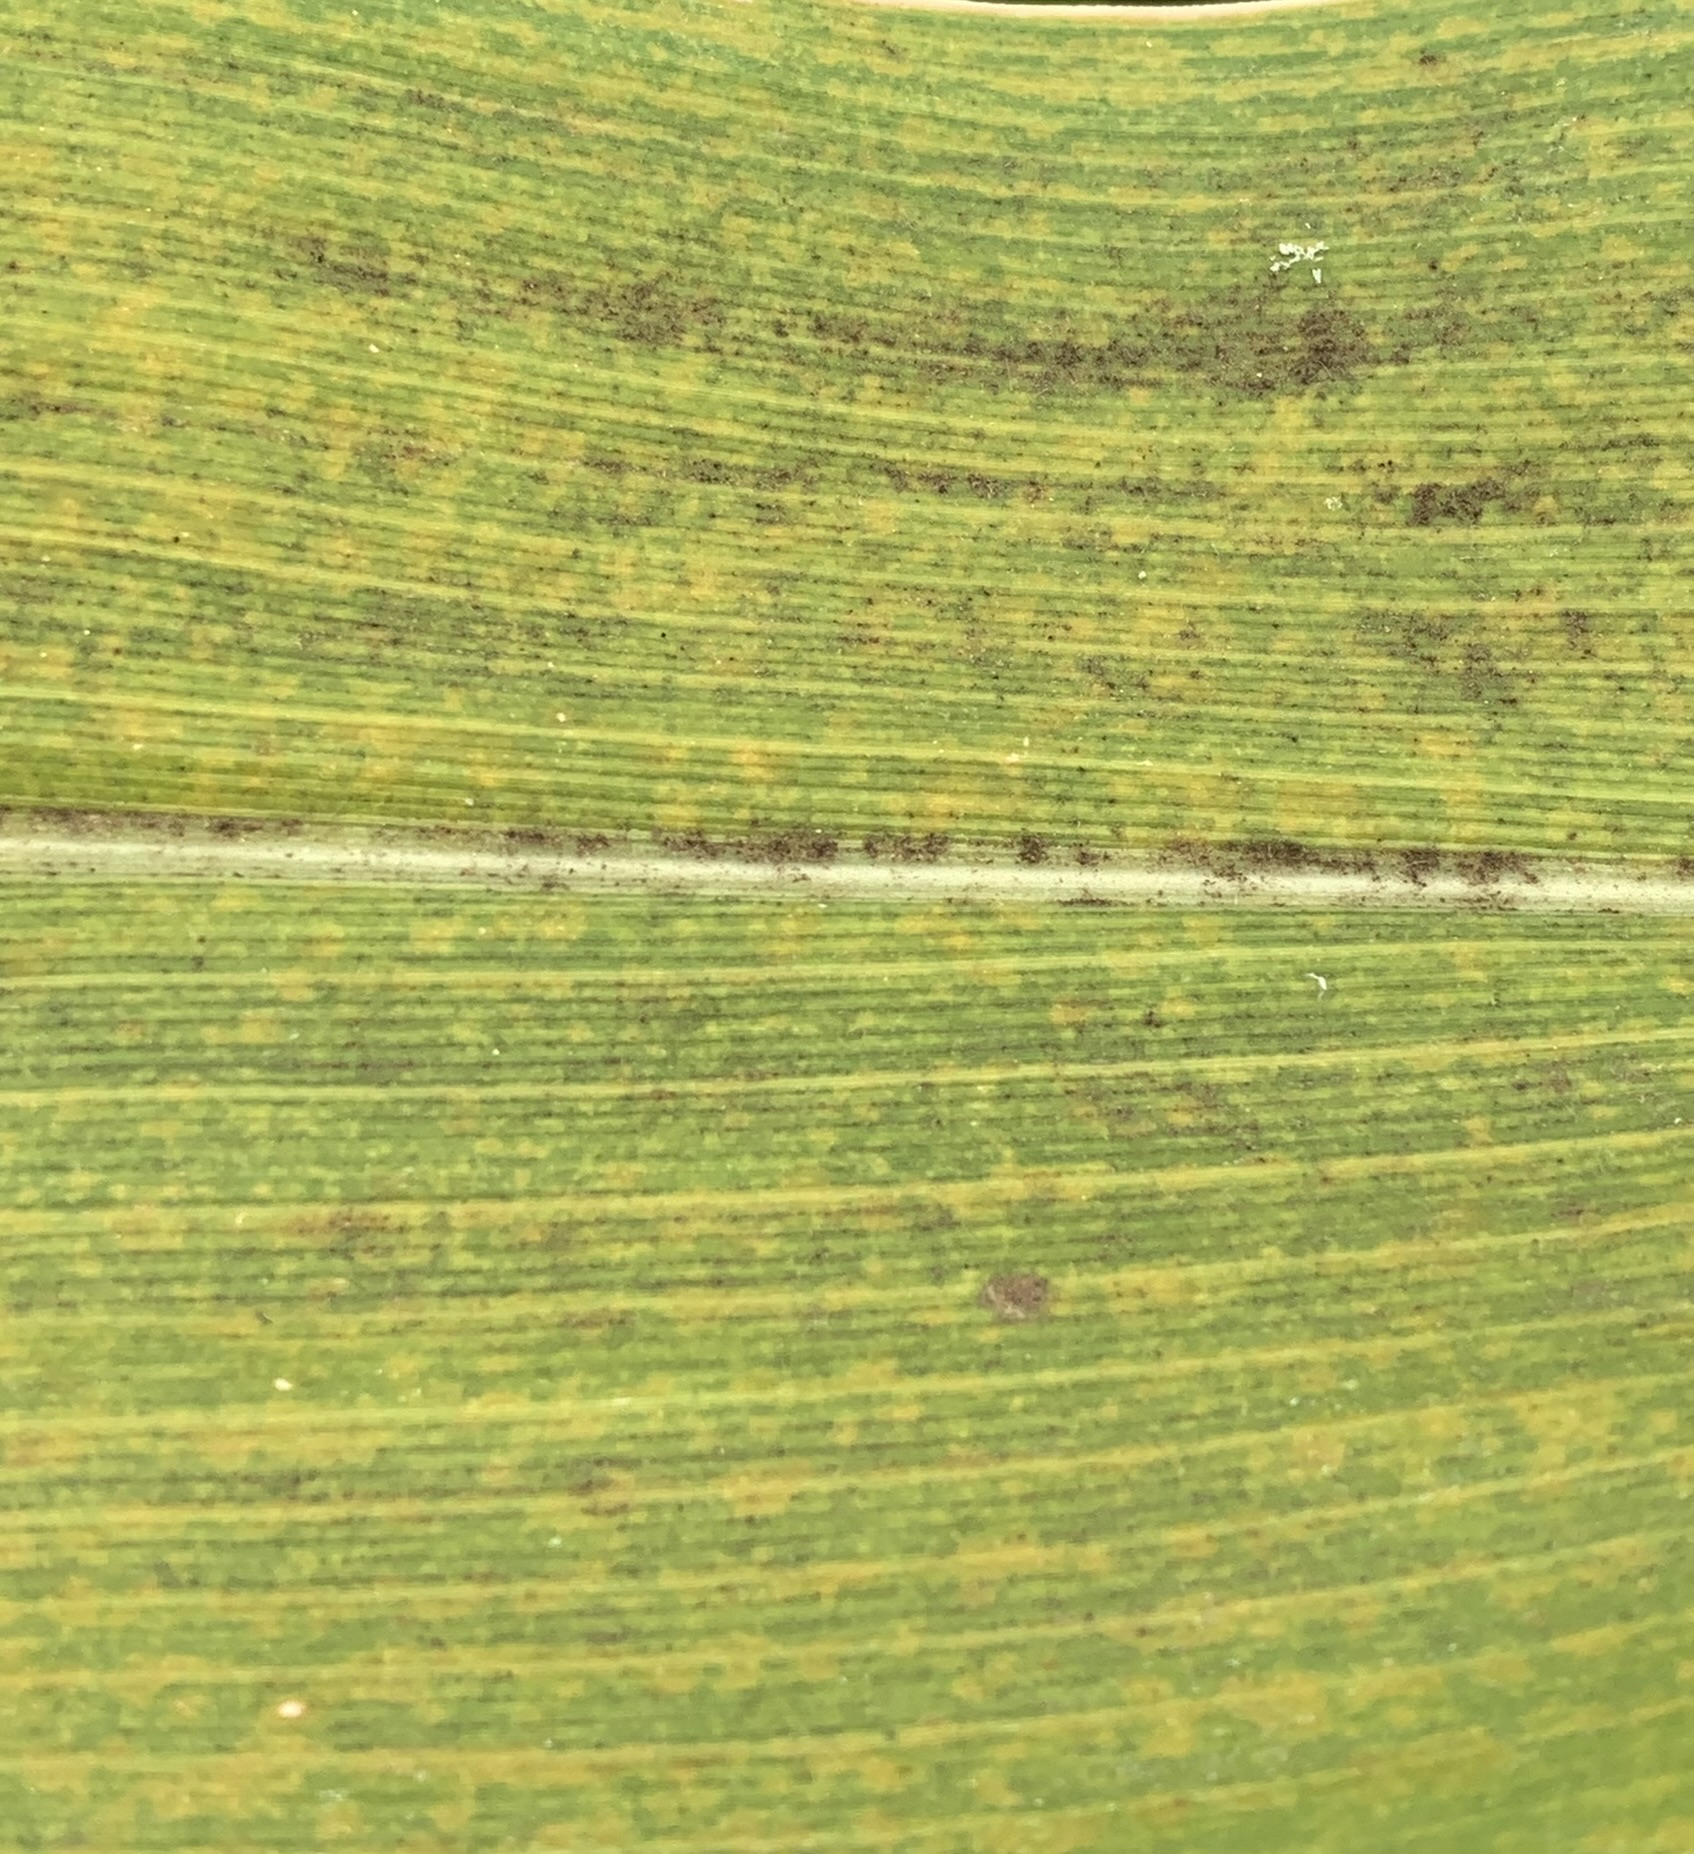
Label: MLN